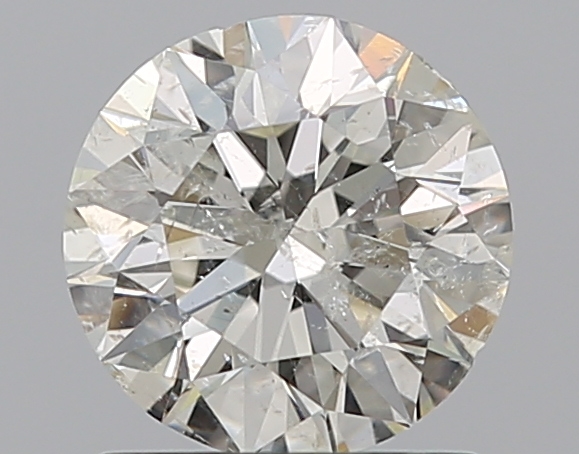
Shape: round
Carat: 1
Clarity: SI2
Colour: I
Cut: EX
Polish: EX
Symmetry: VG
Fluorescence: N
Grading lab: IGI
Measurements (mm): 6.37 x 6.3 x 4.01